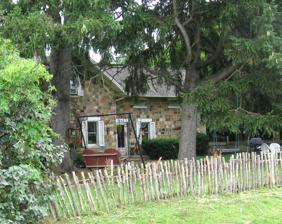
Building: William L. Lords House
Country: United States of America
Year built: 1866
Historic house in Indiana, United States United States historic place William L. Lords House U.S. National Register of Historic Places William L. Lords House, August 2013 Show map of Indiana Show map of the United States Location Clear Lake Rd., northeast of Fremont , Clear Lake Township, Steuben County, Indiana Coordinates 41°45′12″N 84°51′5″W / 41.75333°N 84.85139°W / 41.75333; -84.85139 Area less than one acre Built c. 1866 ( 1866 ) NRHP reference No. 83000114 Added to NRHP June 16, 1983 William L. Lords House , also known as the Stone House, is a historic home located in Clear Lake Township , Steuben County, Indiana . It was built about 1866, and is a 1 + 1 ⁄ 2 -story, "T"plan, dwelling constructed of random laid cut fieldstone . The house is representative of "folk architecture." It was listed on the National Register of Historic Places in 2002. References